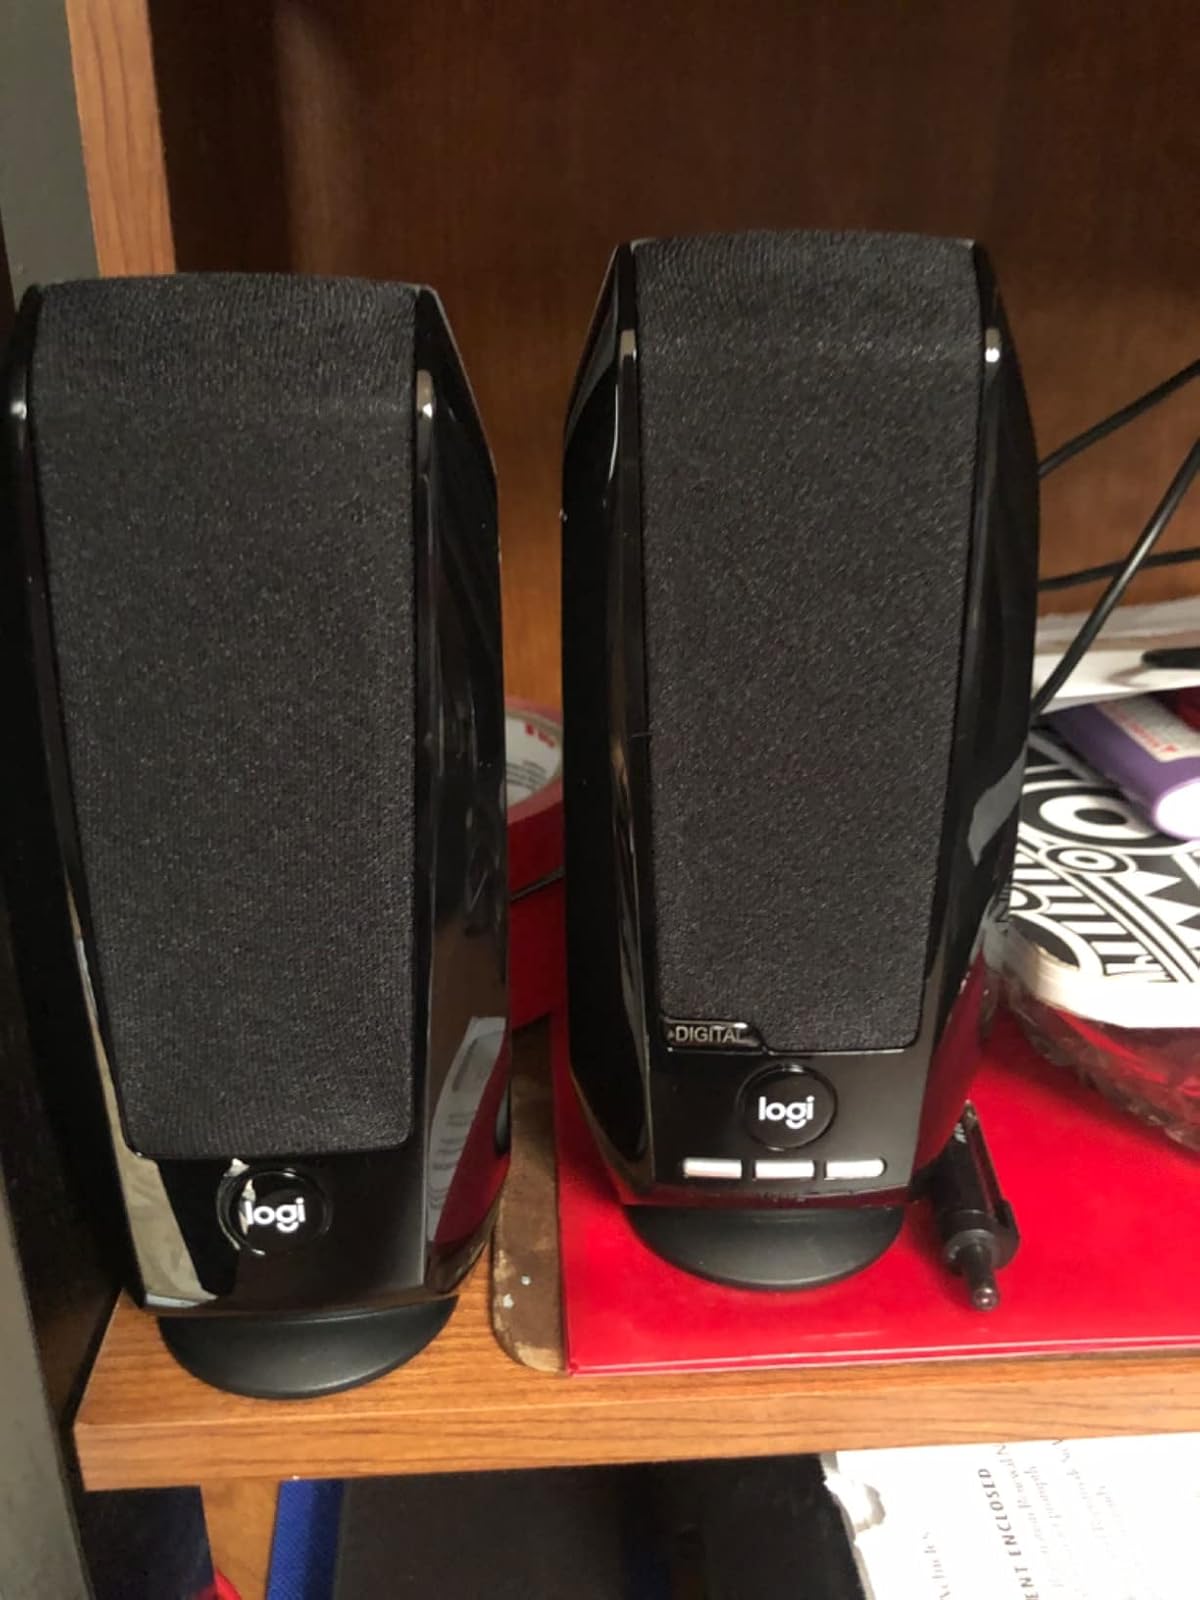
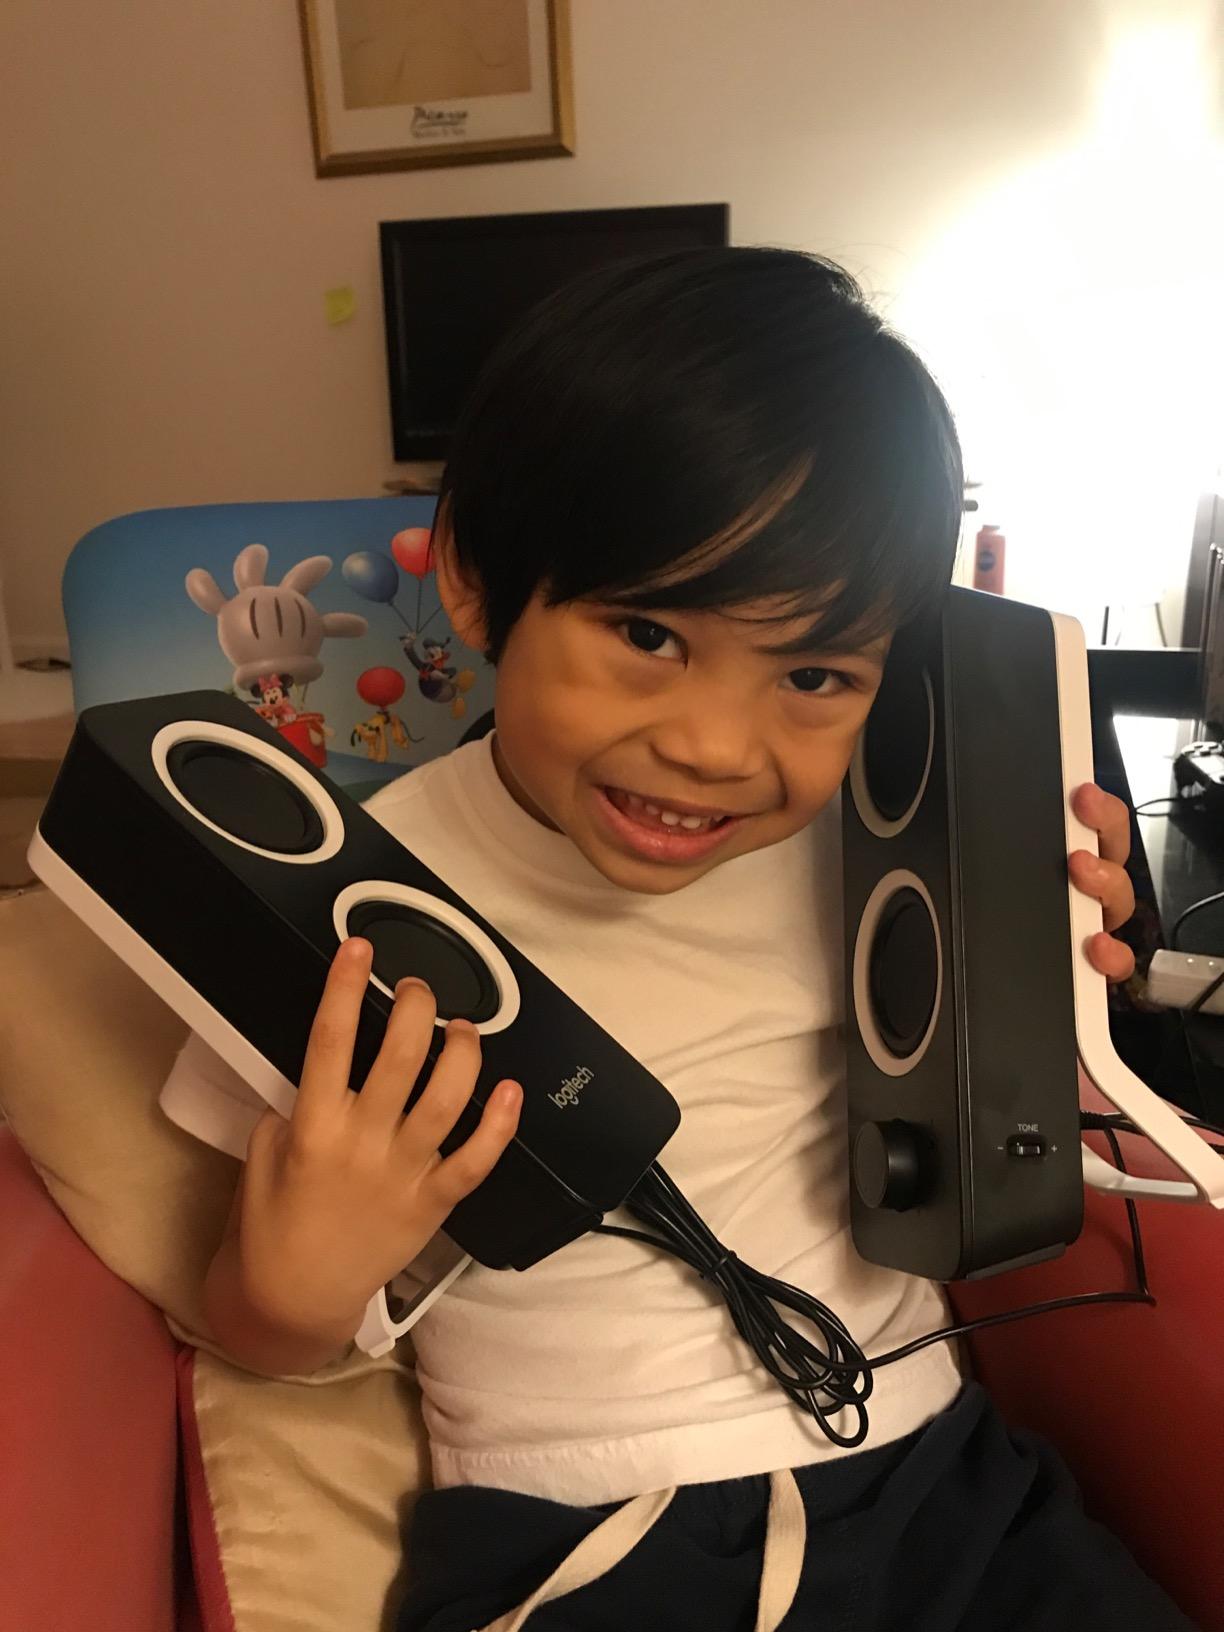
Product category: speaker
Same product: no